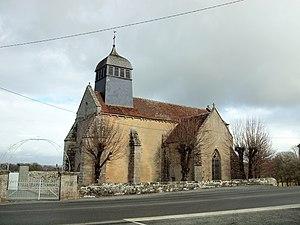
Église Saint-Pierre-ès-Liens de Châtelus-Malvaleix (Creuse, France)
Châtelus-Malvaleix, est une commune française située dans le département de la Creuse en région Nouvelle-Aquitaine.
L'église Saint-Pierre-ès-Liens est une église située à Châtelus-Malvaleix, dans le département français de la Creuse en France. Construite au XIIIᵉ siècle, elle est inscrite au titre des monuments historiques en 1969.